Dejan Lekić

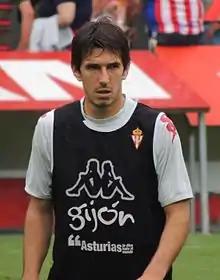
Lekić training with Sporting de Gijón in 2014

Dejan Lekić (Serbian Cyrillic: Дејан Лекић; born 7 June 1985) is a Serbian former footballer who last played for Spanish club Las Rozas CF as a striker.